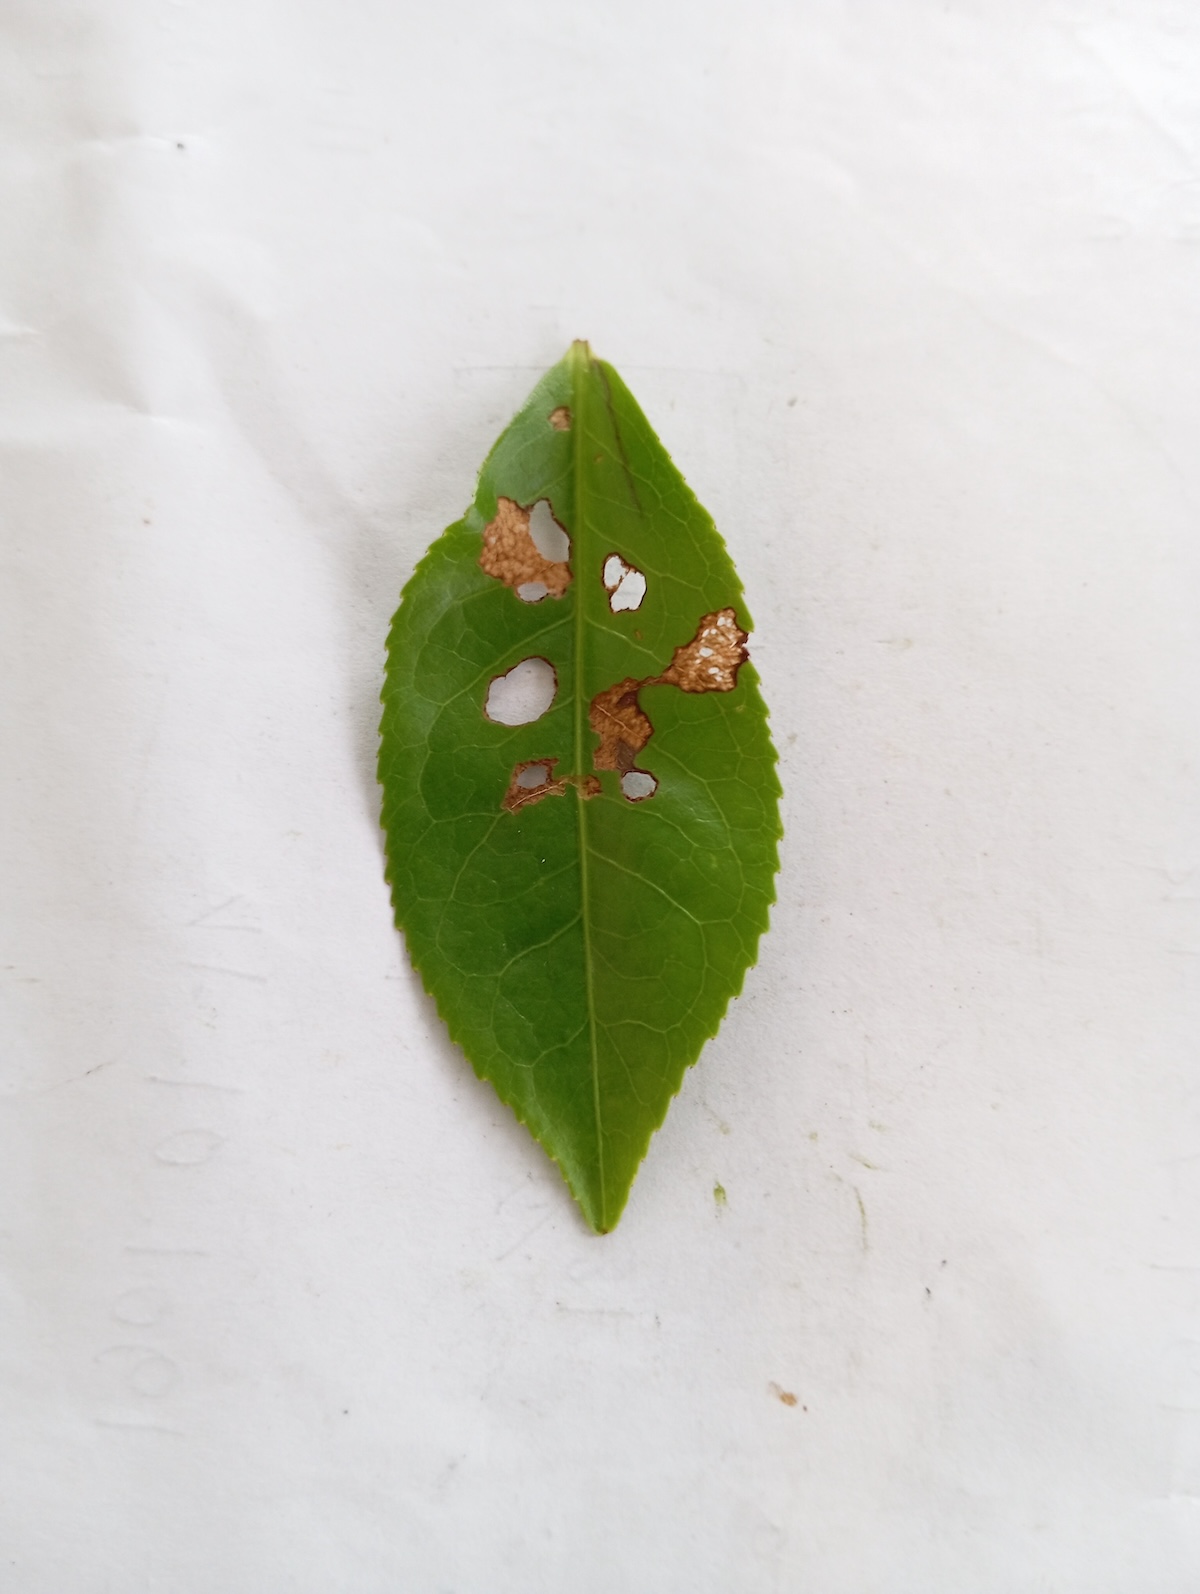
Label: Gray Blight